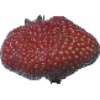
Label: strawberry_wedge